Liège–Bastogne–Liège

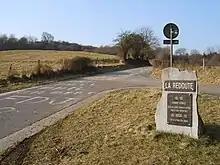
The foot of the Côte de La Redoute in Aywaille.

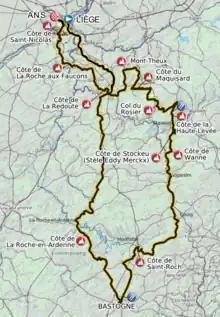
The climbs in the 2012 edition

The most well-known hill is the Côte de La Redoute, the 2.0 km climb in Aywaille at an average gradient of 8.9% with slopes of over 20%. For a long time in the 1980s and 1990s La Redoute, at ca. 40 km from the finish, was the breaking point of the race and often the place where decisive breakaways were launched. In recent years the climb seems to have lost that particular role, as many riders are able to keep up with the pace on the climb and race favourites often wait until the last stages of the race to make a break.